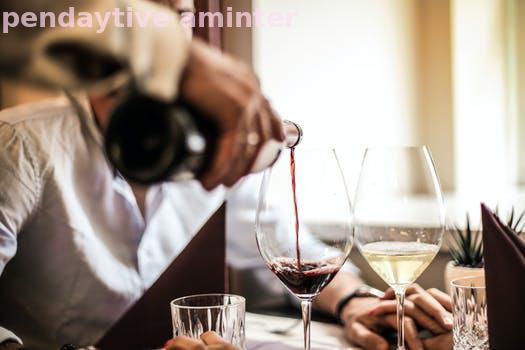
Label: Watermark